Laborie District

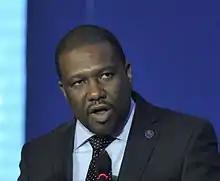
Current Representative for Laborie - Alva Baptiste

Prominent Laborians include the second prime minister – and first being elected to the position following independence – of St. Lucia, Sir Allan Louisy; the 7th Prime Minister of St. Lucia, Dr. Kenny Anthony; and the Past Governor General, Dame Pearlette Louisy.